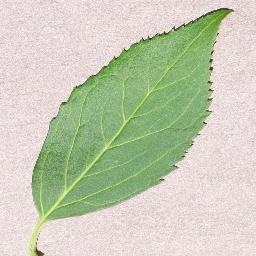
Label: Cherry___healthy